The Lost Lennon Tapes

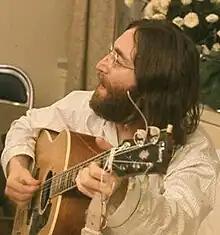
John Lennon rehearsing "Give Peace A Chance" in 1969, featured in the premiere and other episodes of "The Lost Lennon Tapes".

The Lost Lennon Tapes was an American music documentary series presented by Elliot Mintz, comprising a three-hour premiere episode and 218 one-hour episodes, broadcast on the Westwood One Radio Network between 24 January 1988 and 29 March 1992. The show had about 7 million listeners weekly, and was broadcast in six countries.